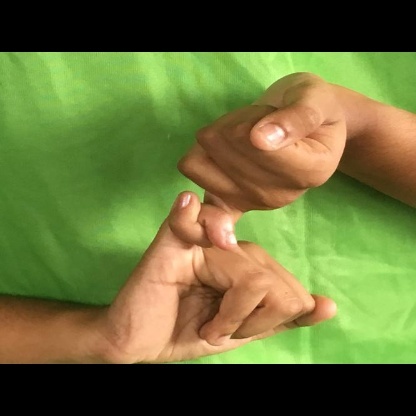
Mudra: Kilaka